2017 Turku attack

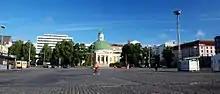

Around noon of 18 August 2017, Abderrahman Bouanane took two kitchen knives with him and cycled from a friend's place in Kaarina to downtown Turku, where he attended a Muslim prayer at a mosque next to the river Aura. From there, he proceeded to a park outside Turku Cathedral and read a manifesto he had drafted on video. The manifesto was religiously inspired and contained, among others, discussion on the infidelity of Western nations as well as how oppressed Muslims should act. Bouanane disseminated the video to a group chat on an instant messaging service. Next, he moved to the local bus station where he intended to attack a military conscript, believing a soldier to be a valid target. Bouanane cancelled after other people arrived at the scene and he moved to Turku Market Square.